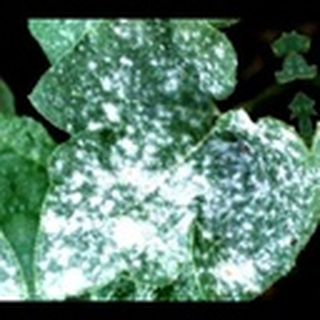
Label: cotton_powdery_mildew